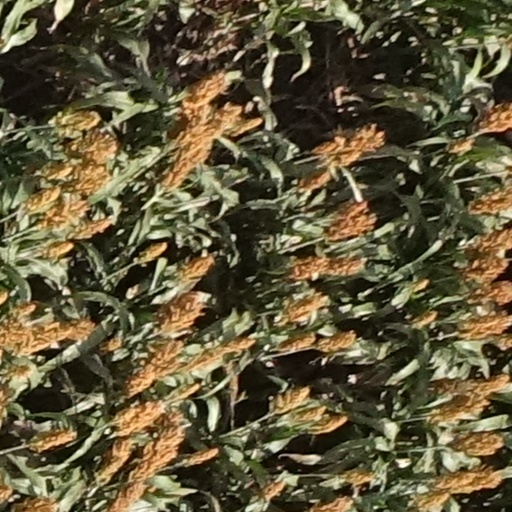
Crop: sorghum